Ariel Nan

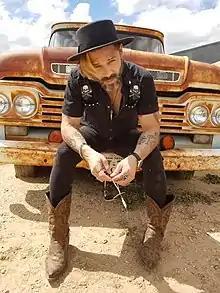
Ariel Nan in 2020

Ariel Nan (Ariel Hernán Morel born in Monte Grande, Buenos Aires Province, December 9, 1979) is an Argentine musician, singer, songwriter and actor.